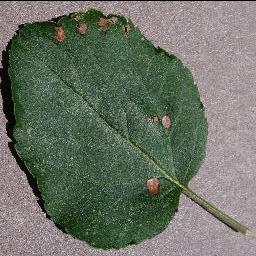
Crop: apple
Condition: black_rot